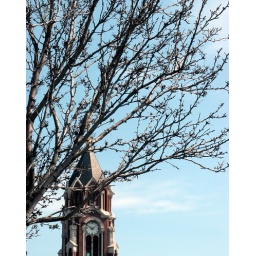
A church steeple and tree in Chicago, Illinois.